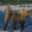
Label: bear